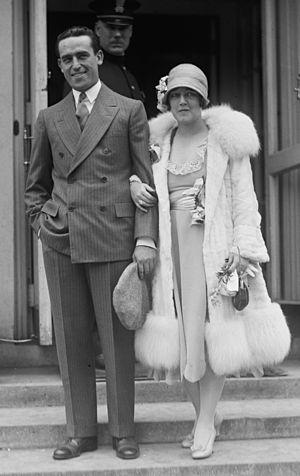
Mildred Davis est une actrice américaine du cinéma muet, née à Philadelphie le 22 février 1901, et morte à Santa Monica le 18 août 1969. Elle joue dans nombre de films muets de Harold Lloyd, qui fut son mari.